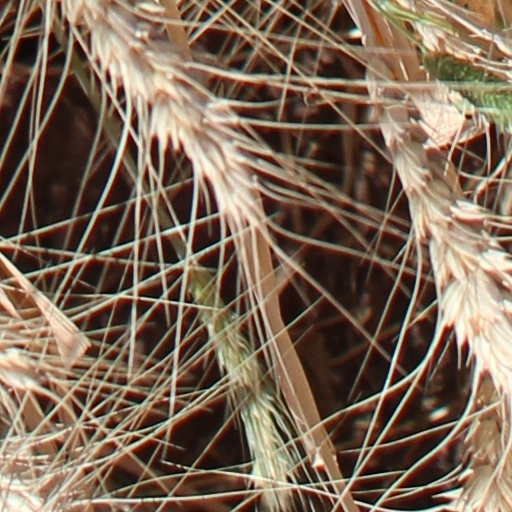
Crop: wheat